Colonial Theater (Augusta, Maine)

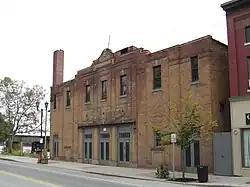

The Colonial Theater is a historic movie theater at 139 Water Street in downtown Augusta, Maine. Built in 1913 and rebuilt after a fire in 1926, it is a fine example of Beaux Arts architecture, with features presaging the Art Deco movement. It is the last surviving movie theater building in downtown Augusta. It was listed on the National Register of Historic Places in 2014, at which time had been standing vacant for many years.